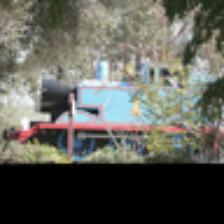
Label: NonHuman